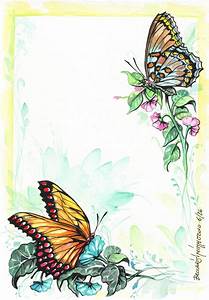
Label: butterfly